Arzacq-Arraziguet

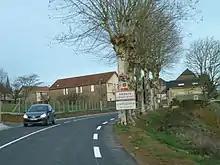
Entry to Arzacq-Arraziguet.

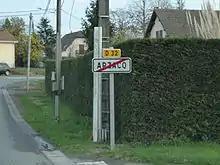
Exit from Arzacq-Arraziguet on the D32

Arzacq-Arraziguet is located in the north-east of the department and of Béarn, 30 km north of Pau and 40 km south of Mont-de-Marsan. The northern and north-eastern border of the commune is the border between the departments of Pyrénées-Atlantiques and Landes. Access to the commune is by the D944 road from Méracq in the south passing through the town and continuing north to Samadet. The D946 road comes from Morlanne in the west passing through the length of the commune and the town and continuing east to join the D834 just south of Garlin. The D246 branches off the D946 in the centre of the commune and goes north-west to join the D45 north of Piets-Plasence-Moustrou. The commune is mostly farmland but with many forests mainly towards the west.